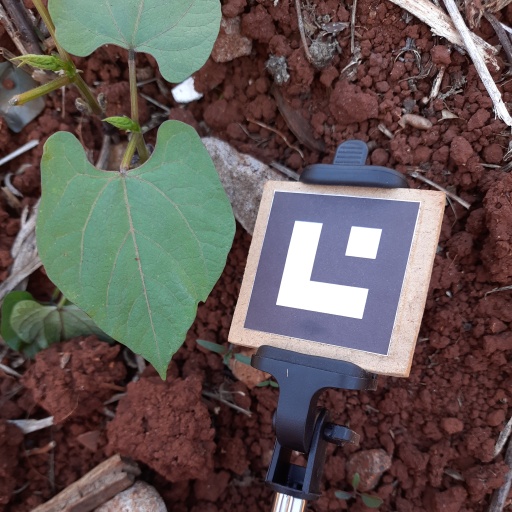
Observations: flat surface, no eating holes, under shade